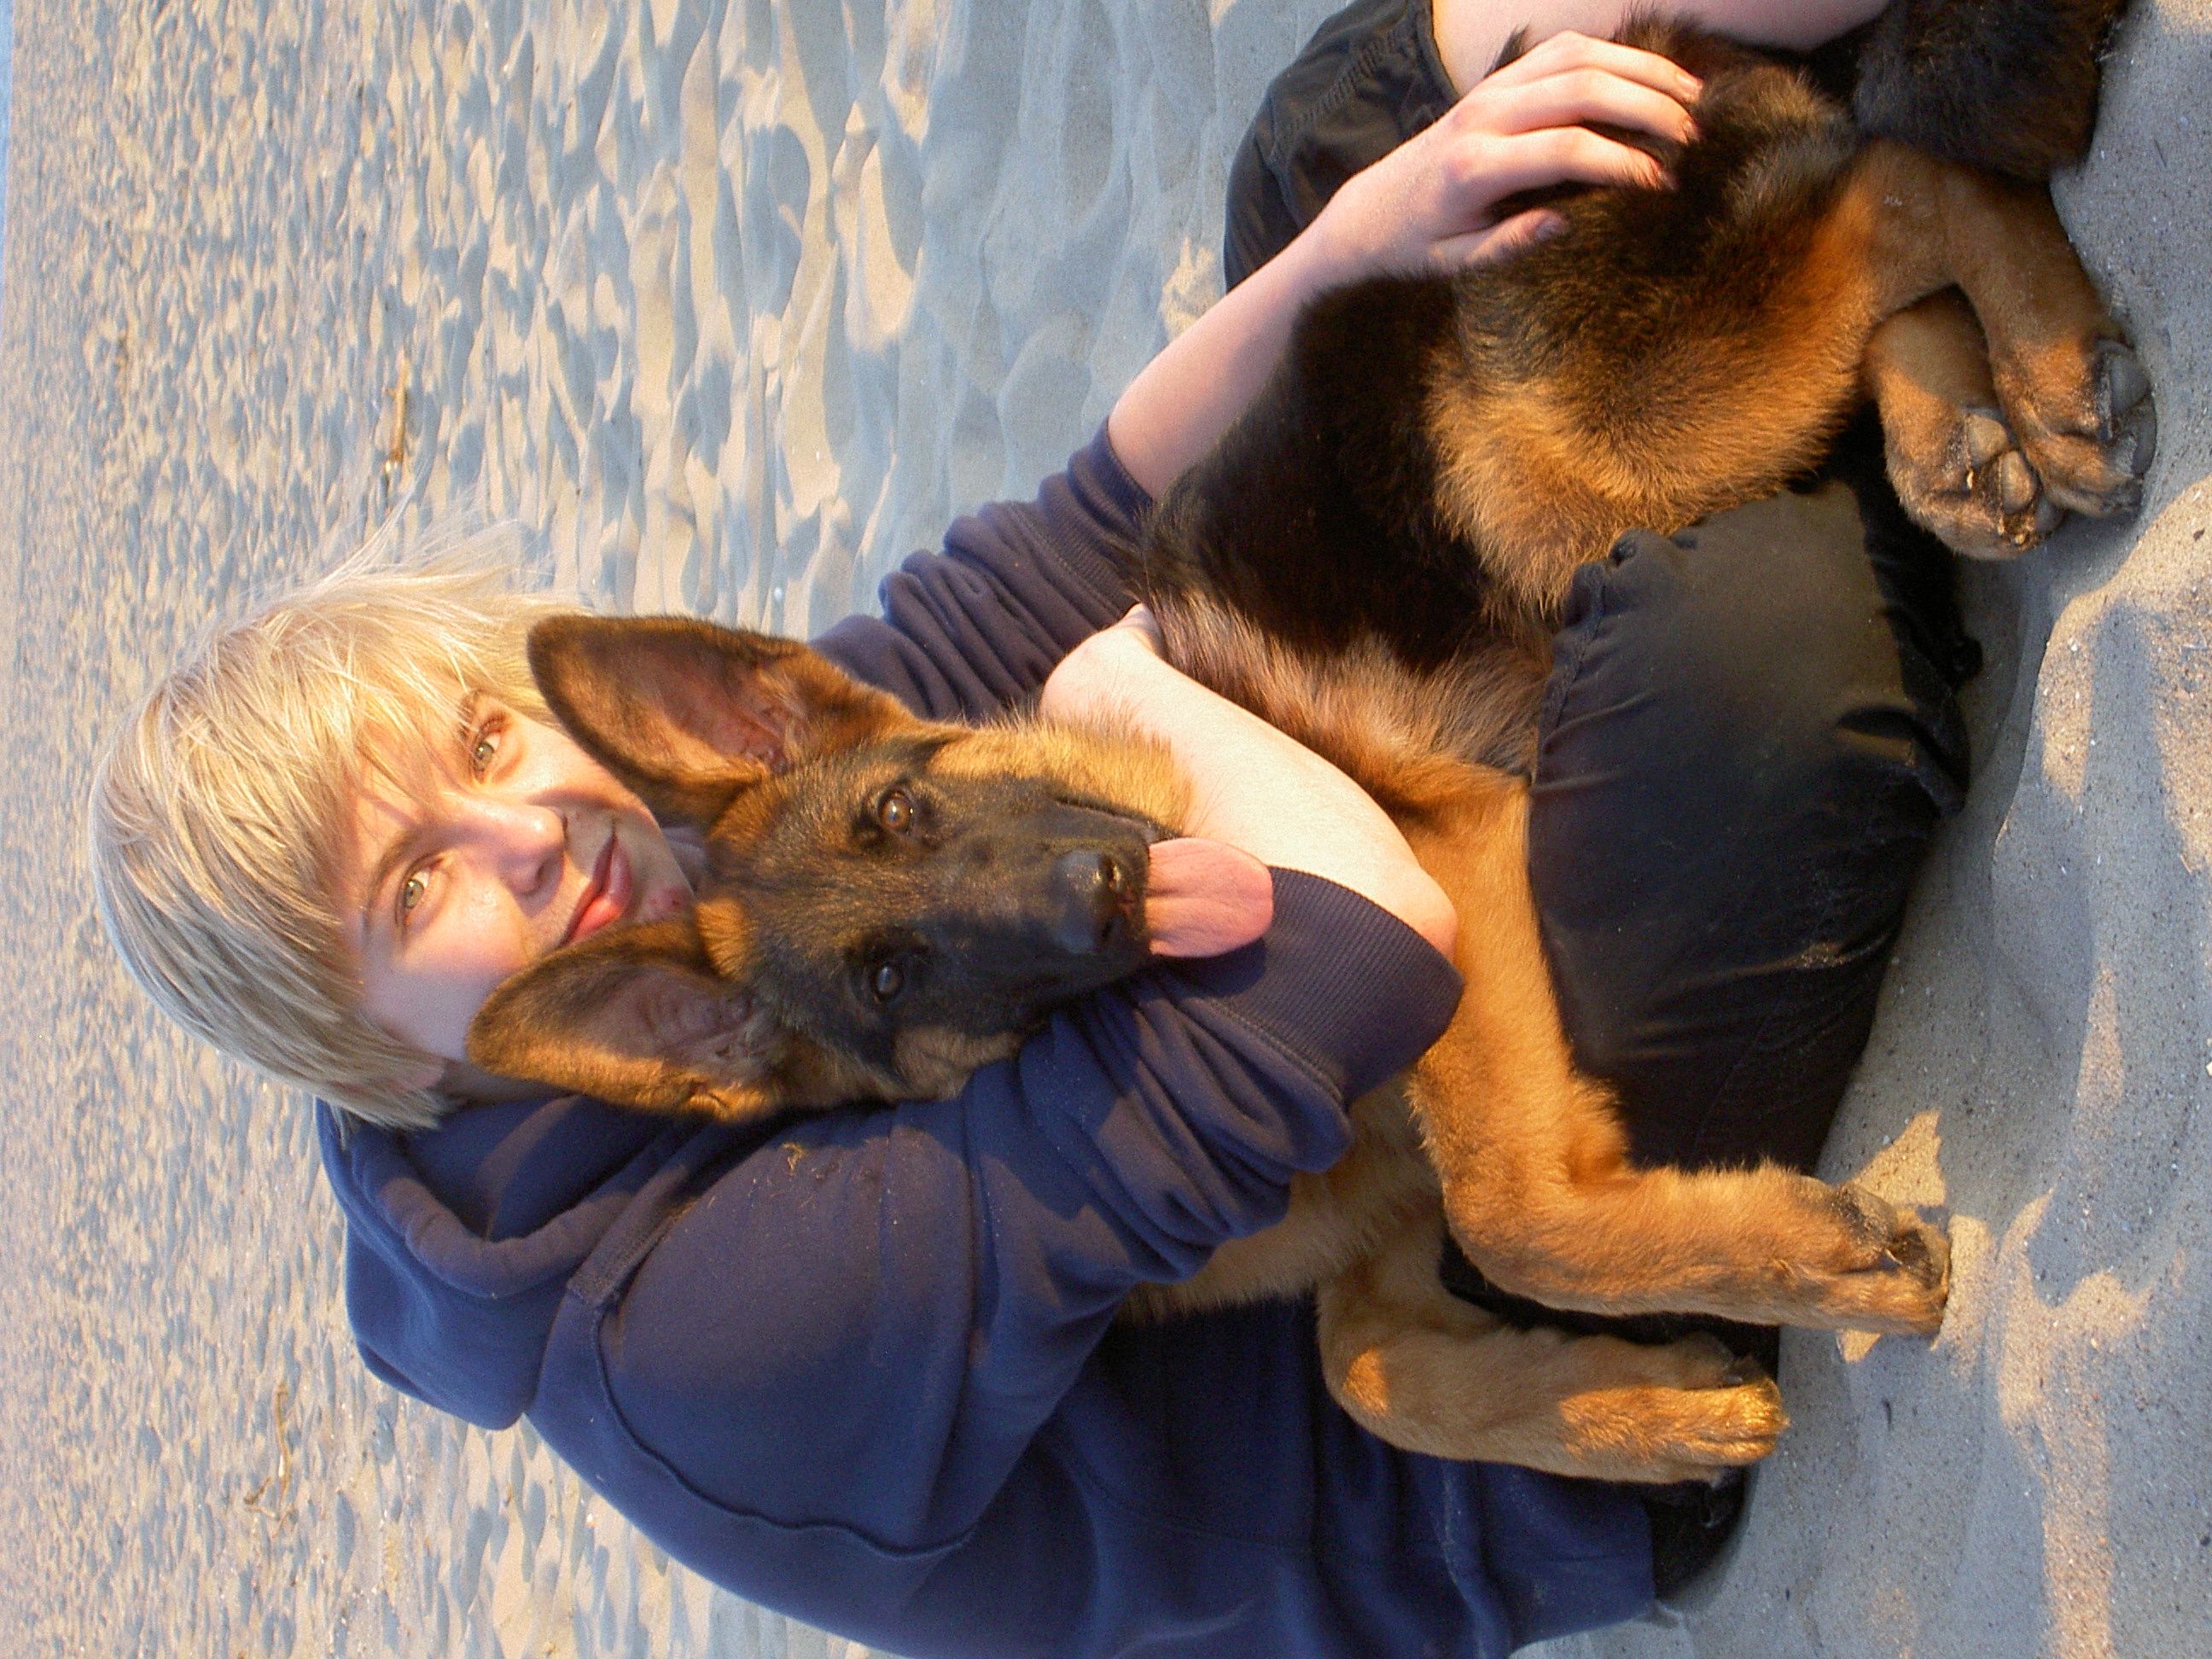
german, shepherd, dog, boy, beach, sunset, canidae, dog breed, ear, carnivore, companion dog, fur, puppy, fawn